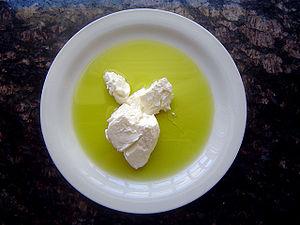
Le labné ou labneh, plus rarement labna, lebné voire lebni, est un lait fermenté concentré traditionnel issu du rayeb égoutté, qui est originaire des montagnes de la Syrie, un plat typique de la cuisine syrienne et libanaise surtout dans la ville de Chtaura dans la plaine de la Békaa, et dans les localités druzes. Ce plat est commun dans les autres pays du Levant.
Il existe de nombreux types différents de fromages dans la cuisine levantine. Ces fromages sont généralement blancs et salés.